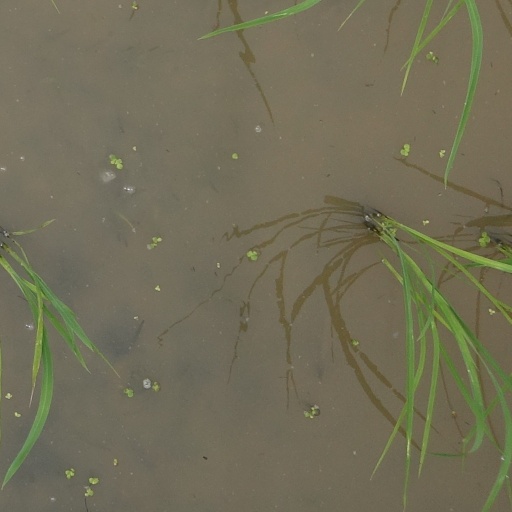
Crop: rice